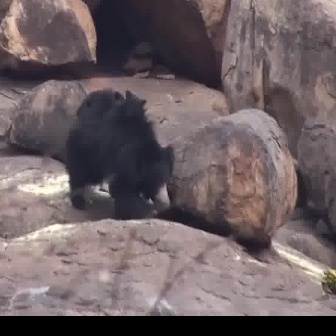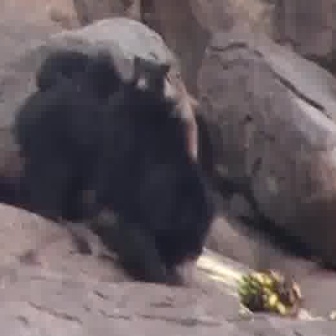
  Please identify the target specified by the bounding box [65,111,174,221] in the first image and locate it in the second image. Return the coordinates in [x_min,y_min,x_max,y_max] format.
Answer: [7,80,215,288]